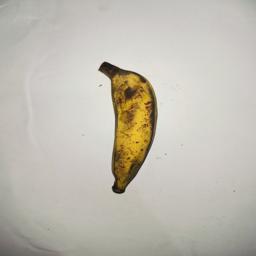
Banana variety: Bangla Kola